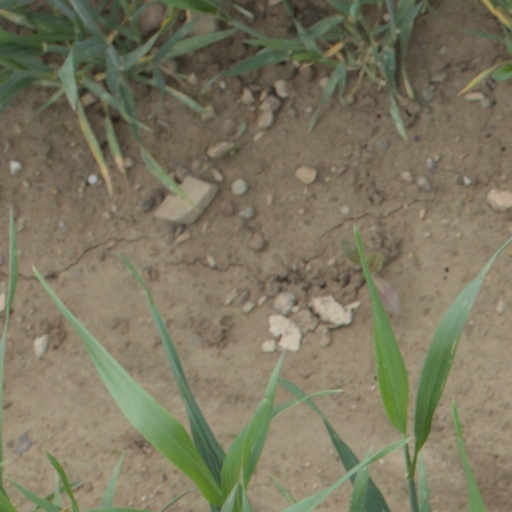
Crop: wheat